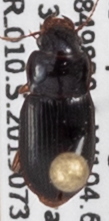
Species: Harpalus desertus
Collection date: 2019-07-31
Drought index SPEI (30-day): -0.952
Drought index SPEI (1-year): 0.63
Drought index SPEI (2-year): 0.47